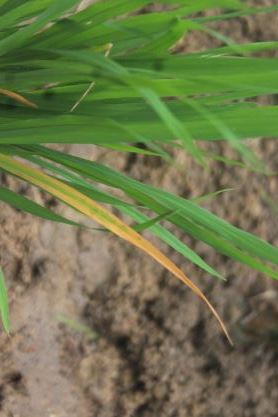
Disease: Tungro